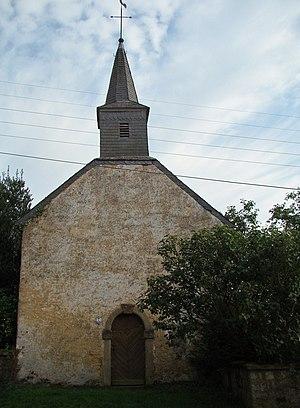
Chapelle Saint-Aubin à Heckbous
Heckbous est un hameau de la ville belge d’Arlon située en Région wallonne dans la province de Luxembourg.
Cette page regroupe l'ensemble du patrimoine immobilier classé de la ville belge d’Arlon.